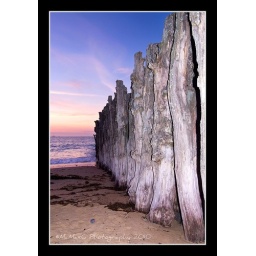
The sea walls around St Malo are protected by rows of tree trunks, 10 feet and more in length.